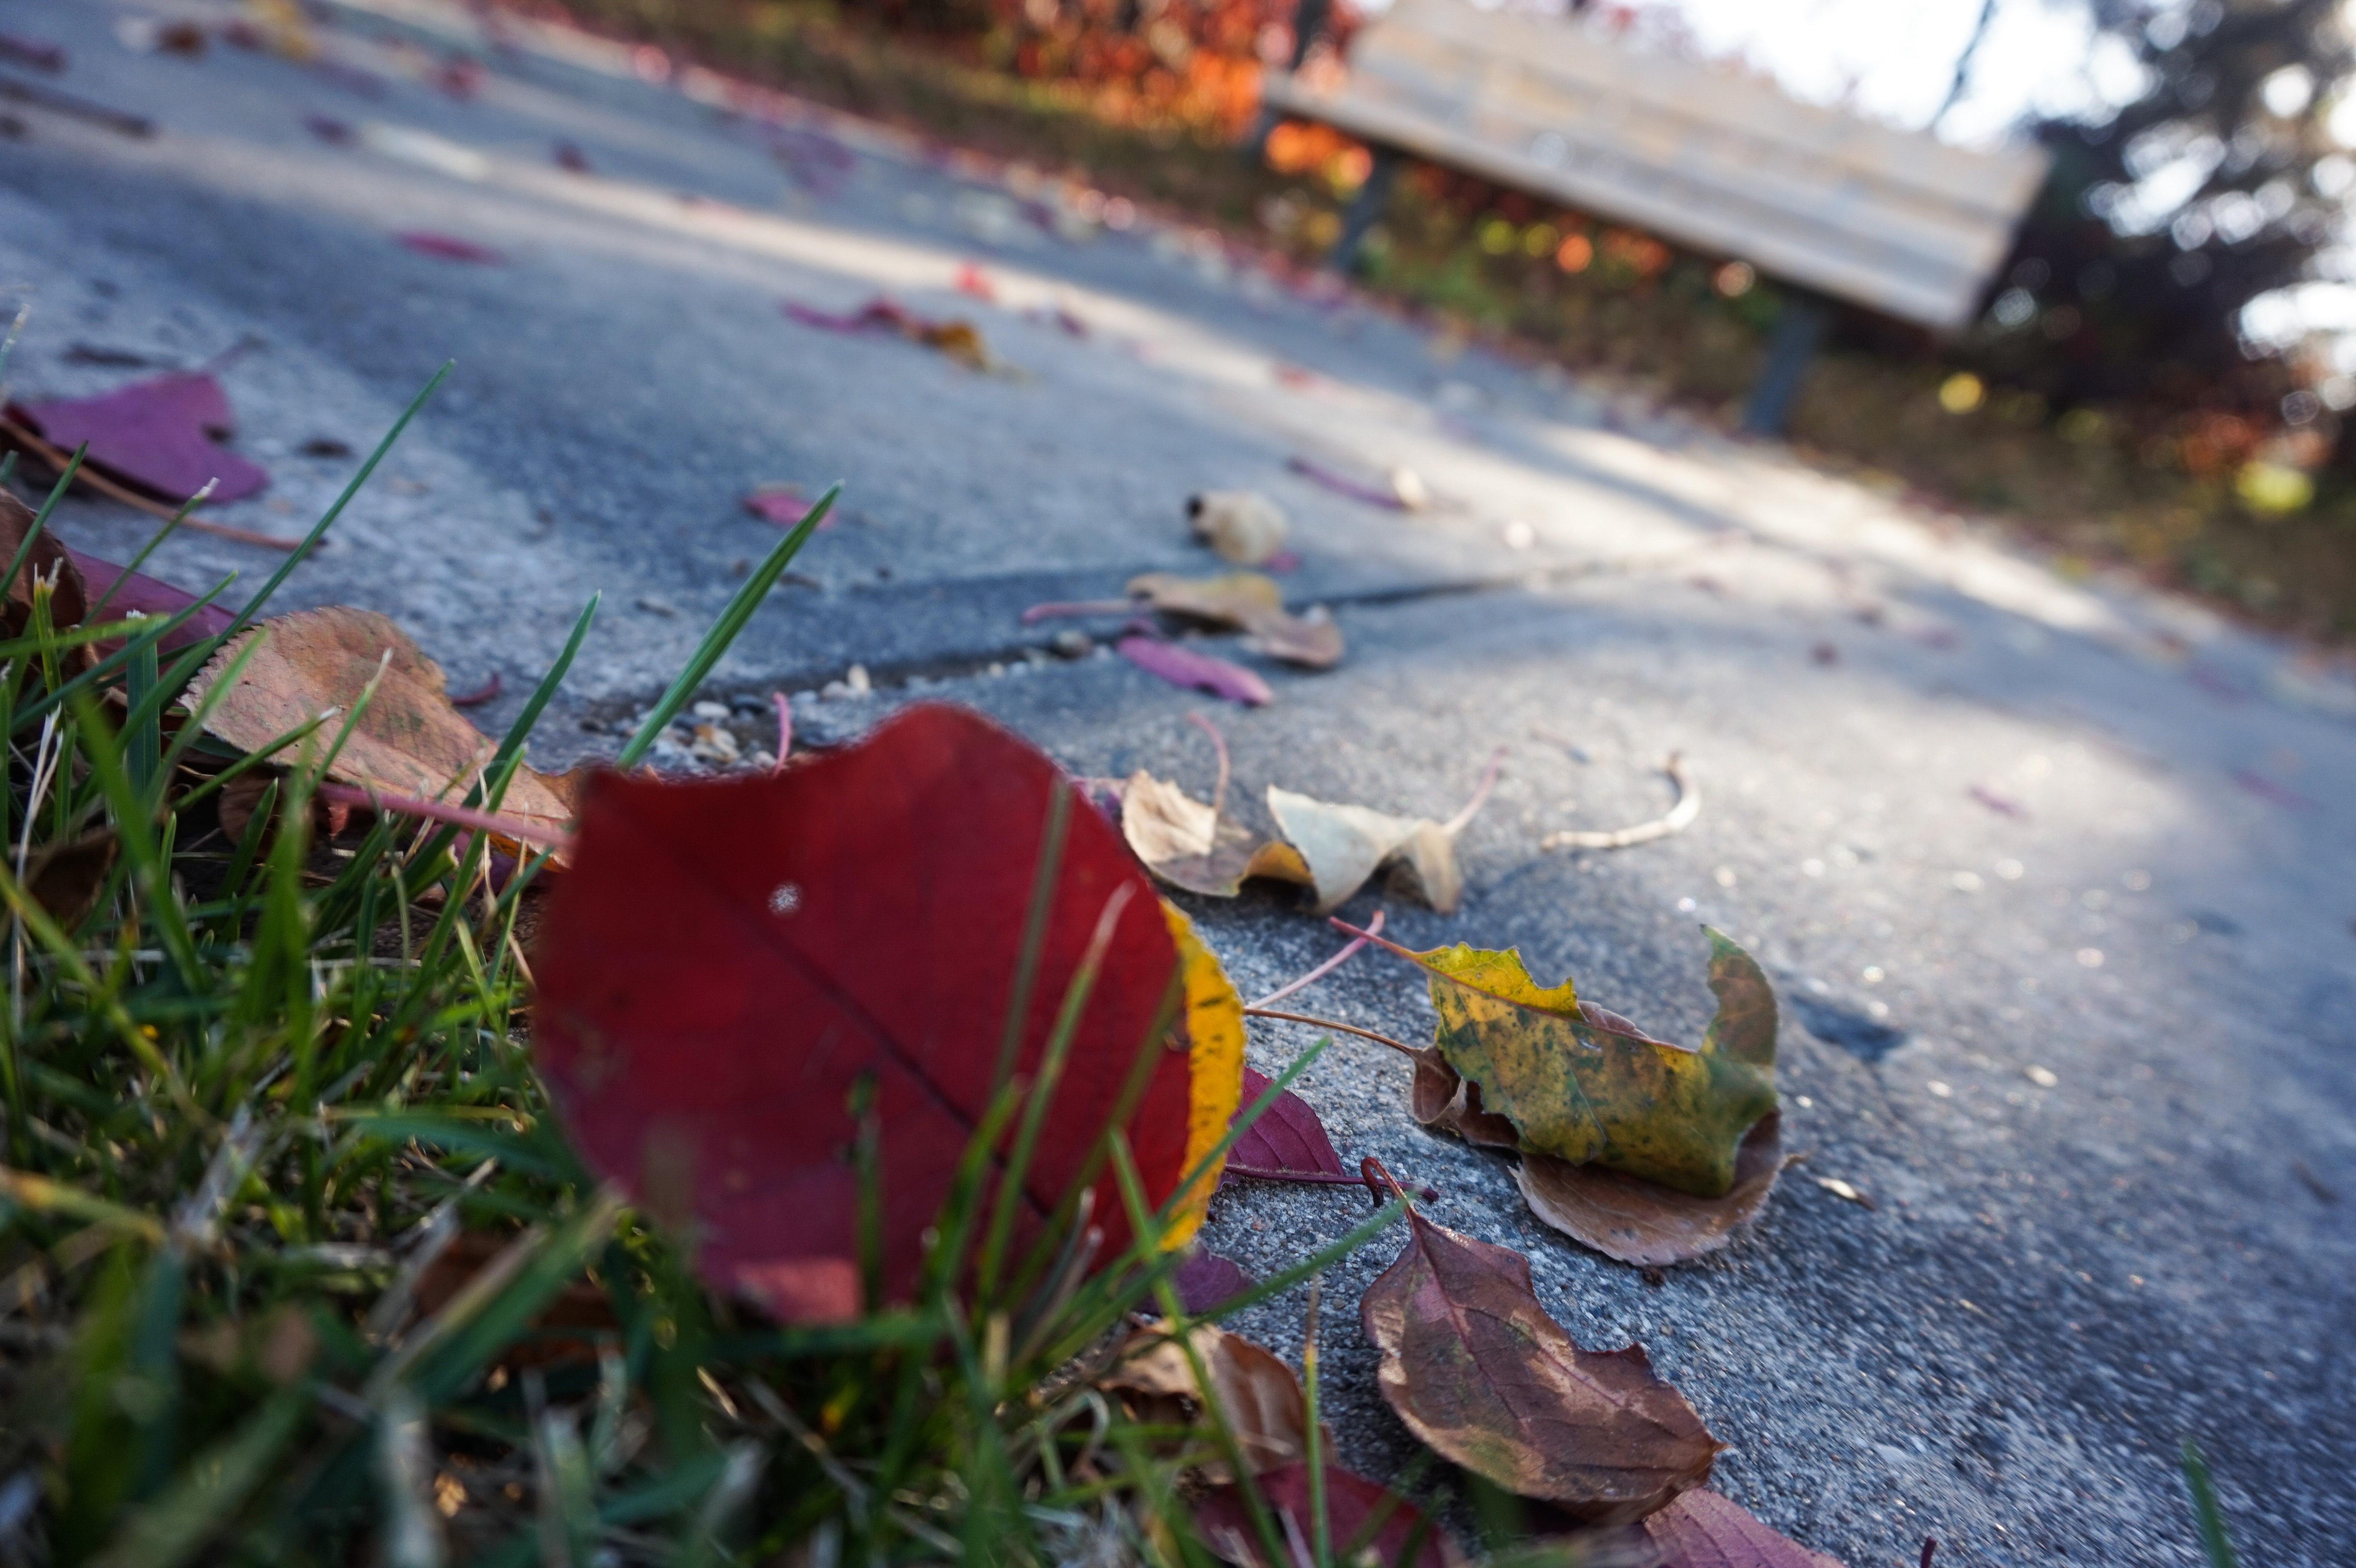
tree, nature, grass, plant, lawn, sunlight, morning, leaf, flower, green, color, autumn, flora, season